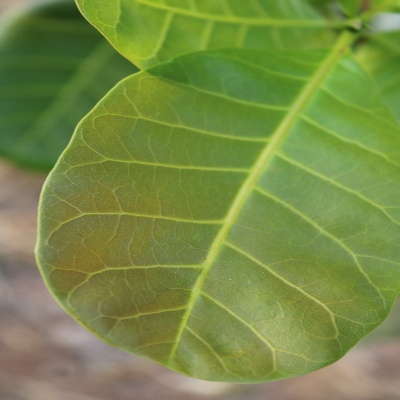
Crop: Cashew
Condition: healthy